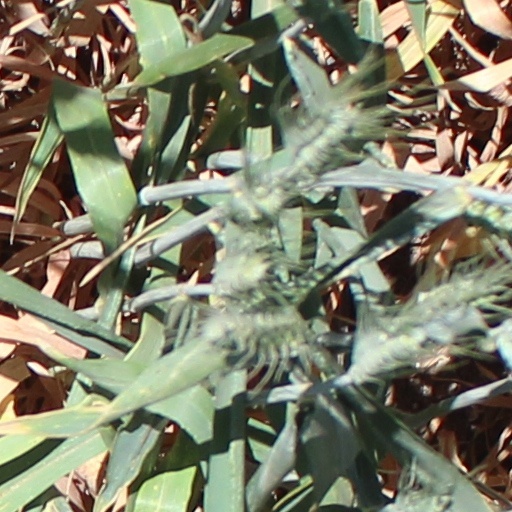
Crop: wheat